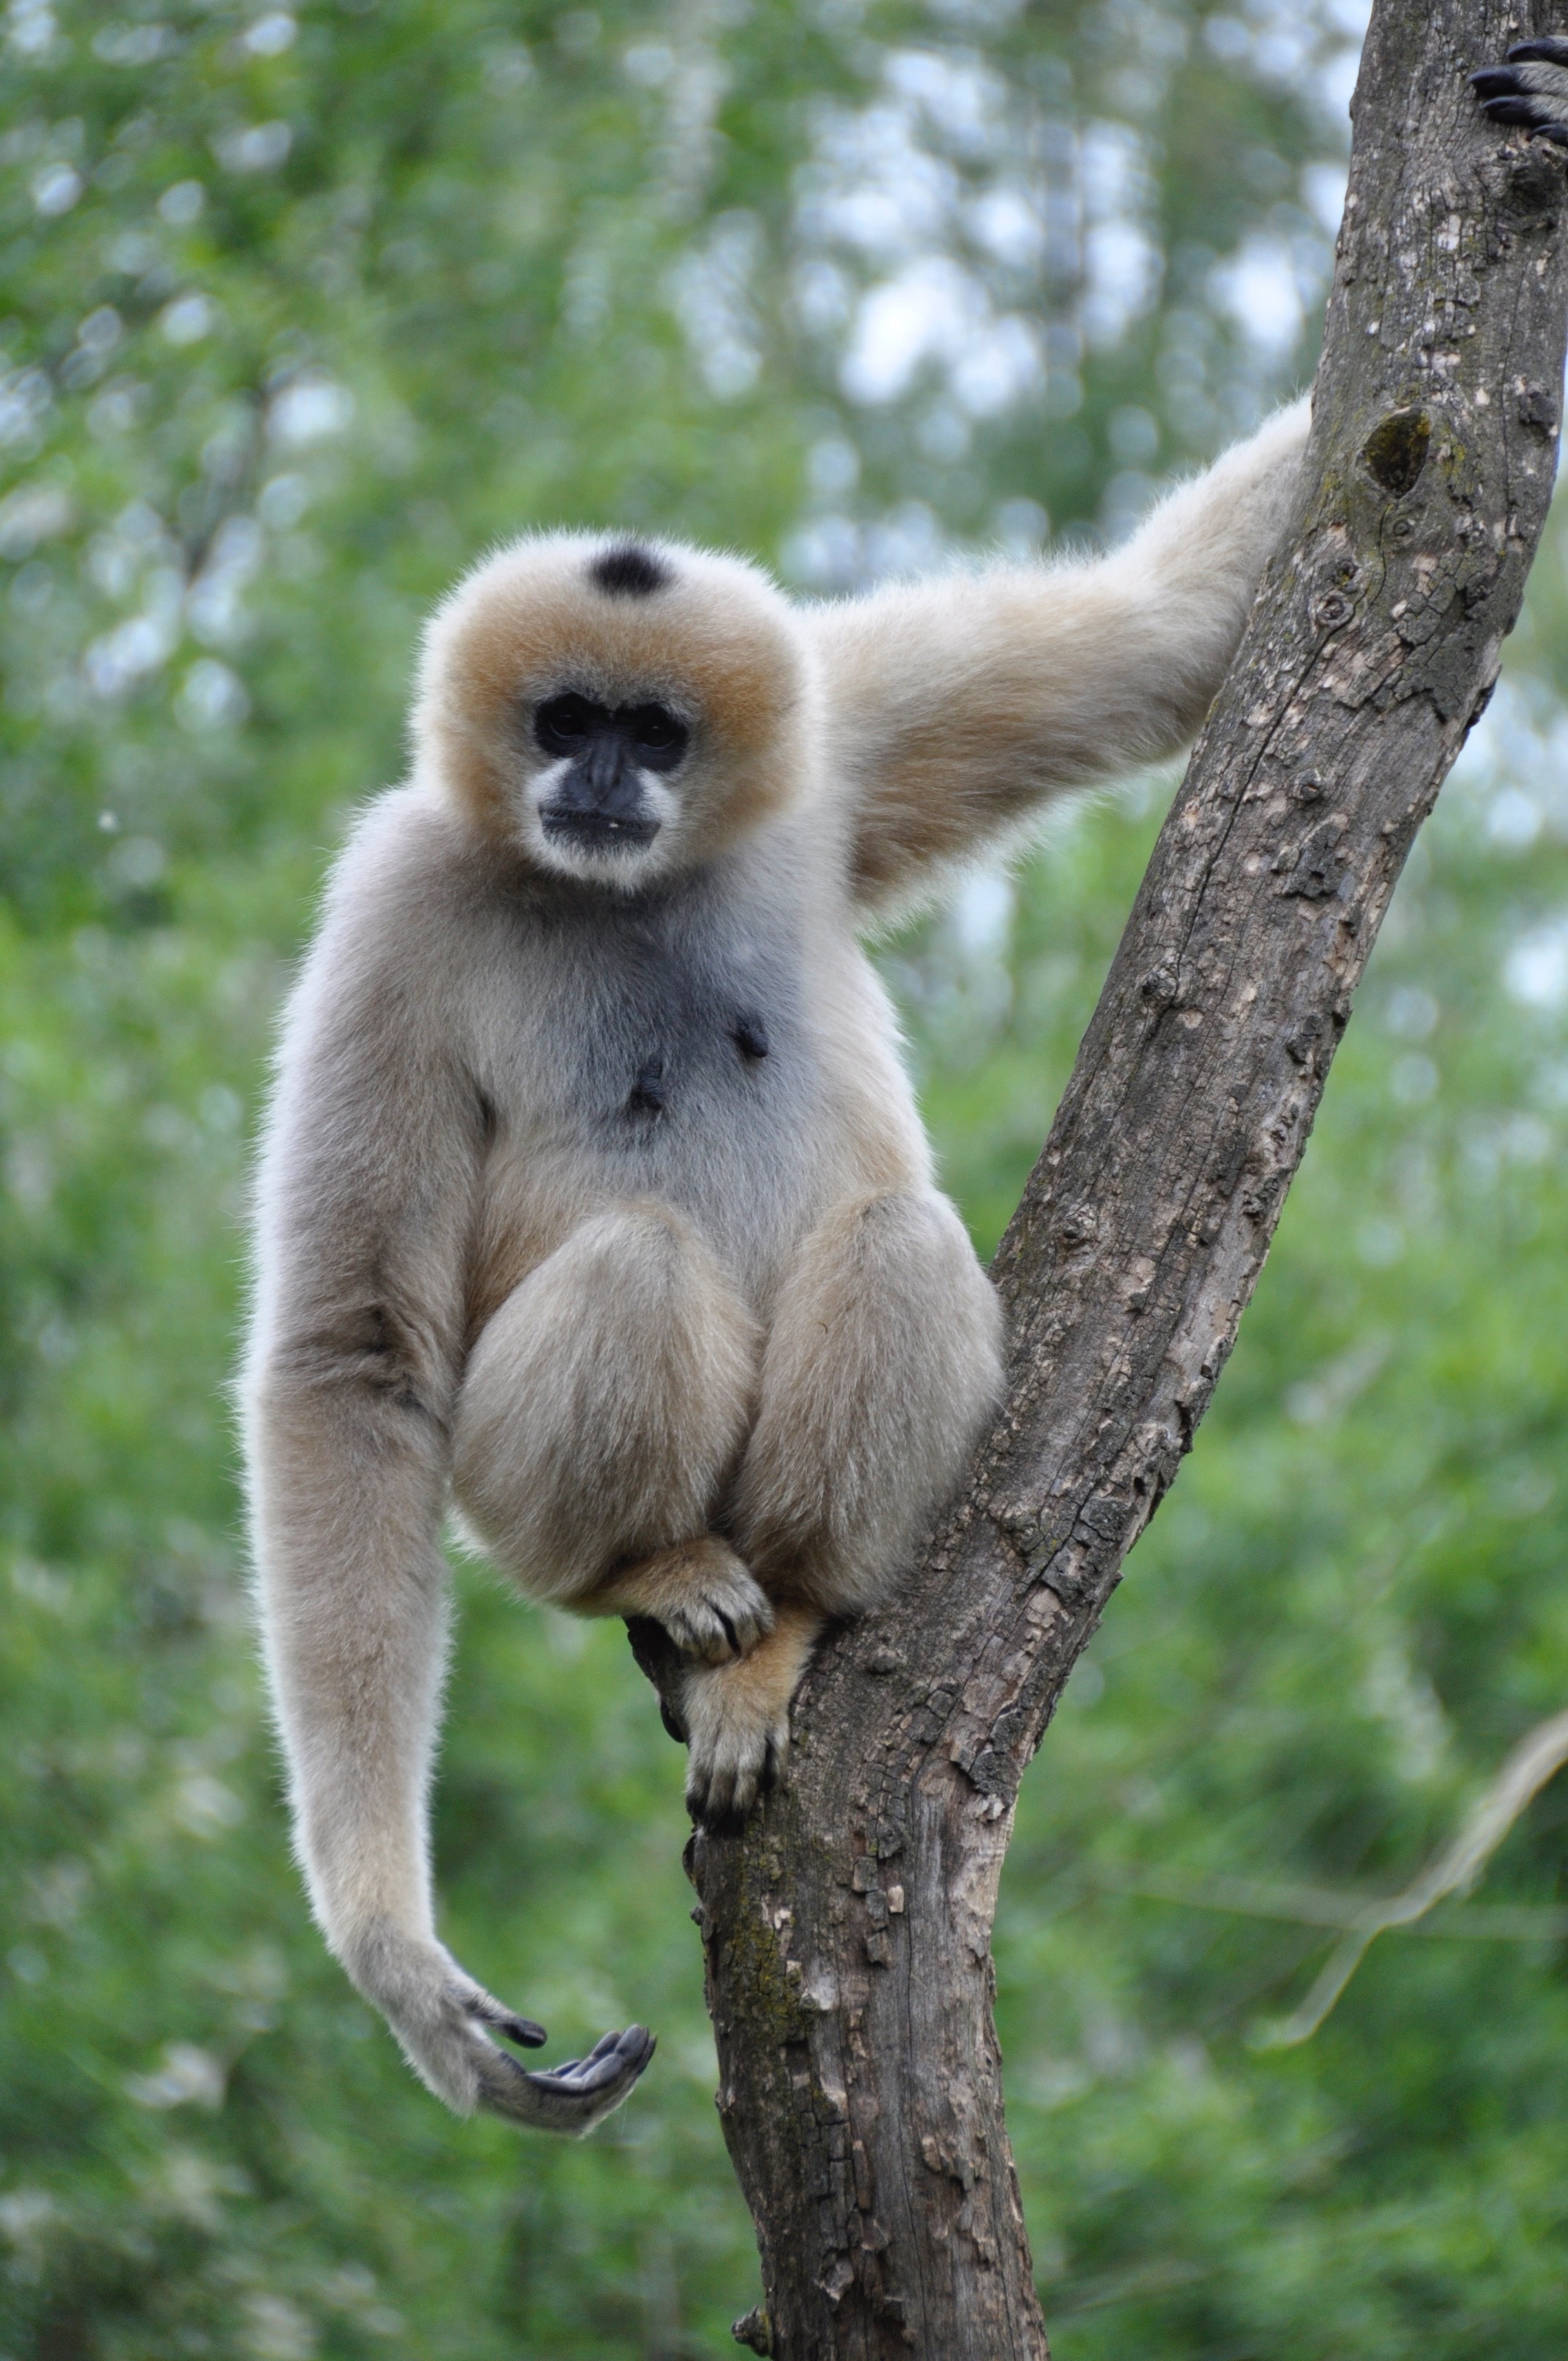
nature, animal, wildlife, wild, mammal, climbing, monkey, fauna, primate, gibbon, vertebrate, monkeys, animal world, macaque, old world monkey, new world monkey